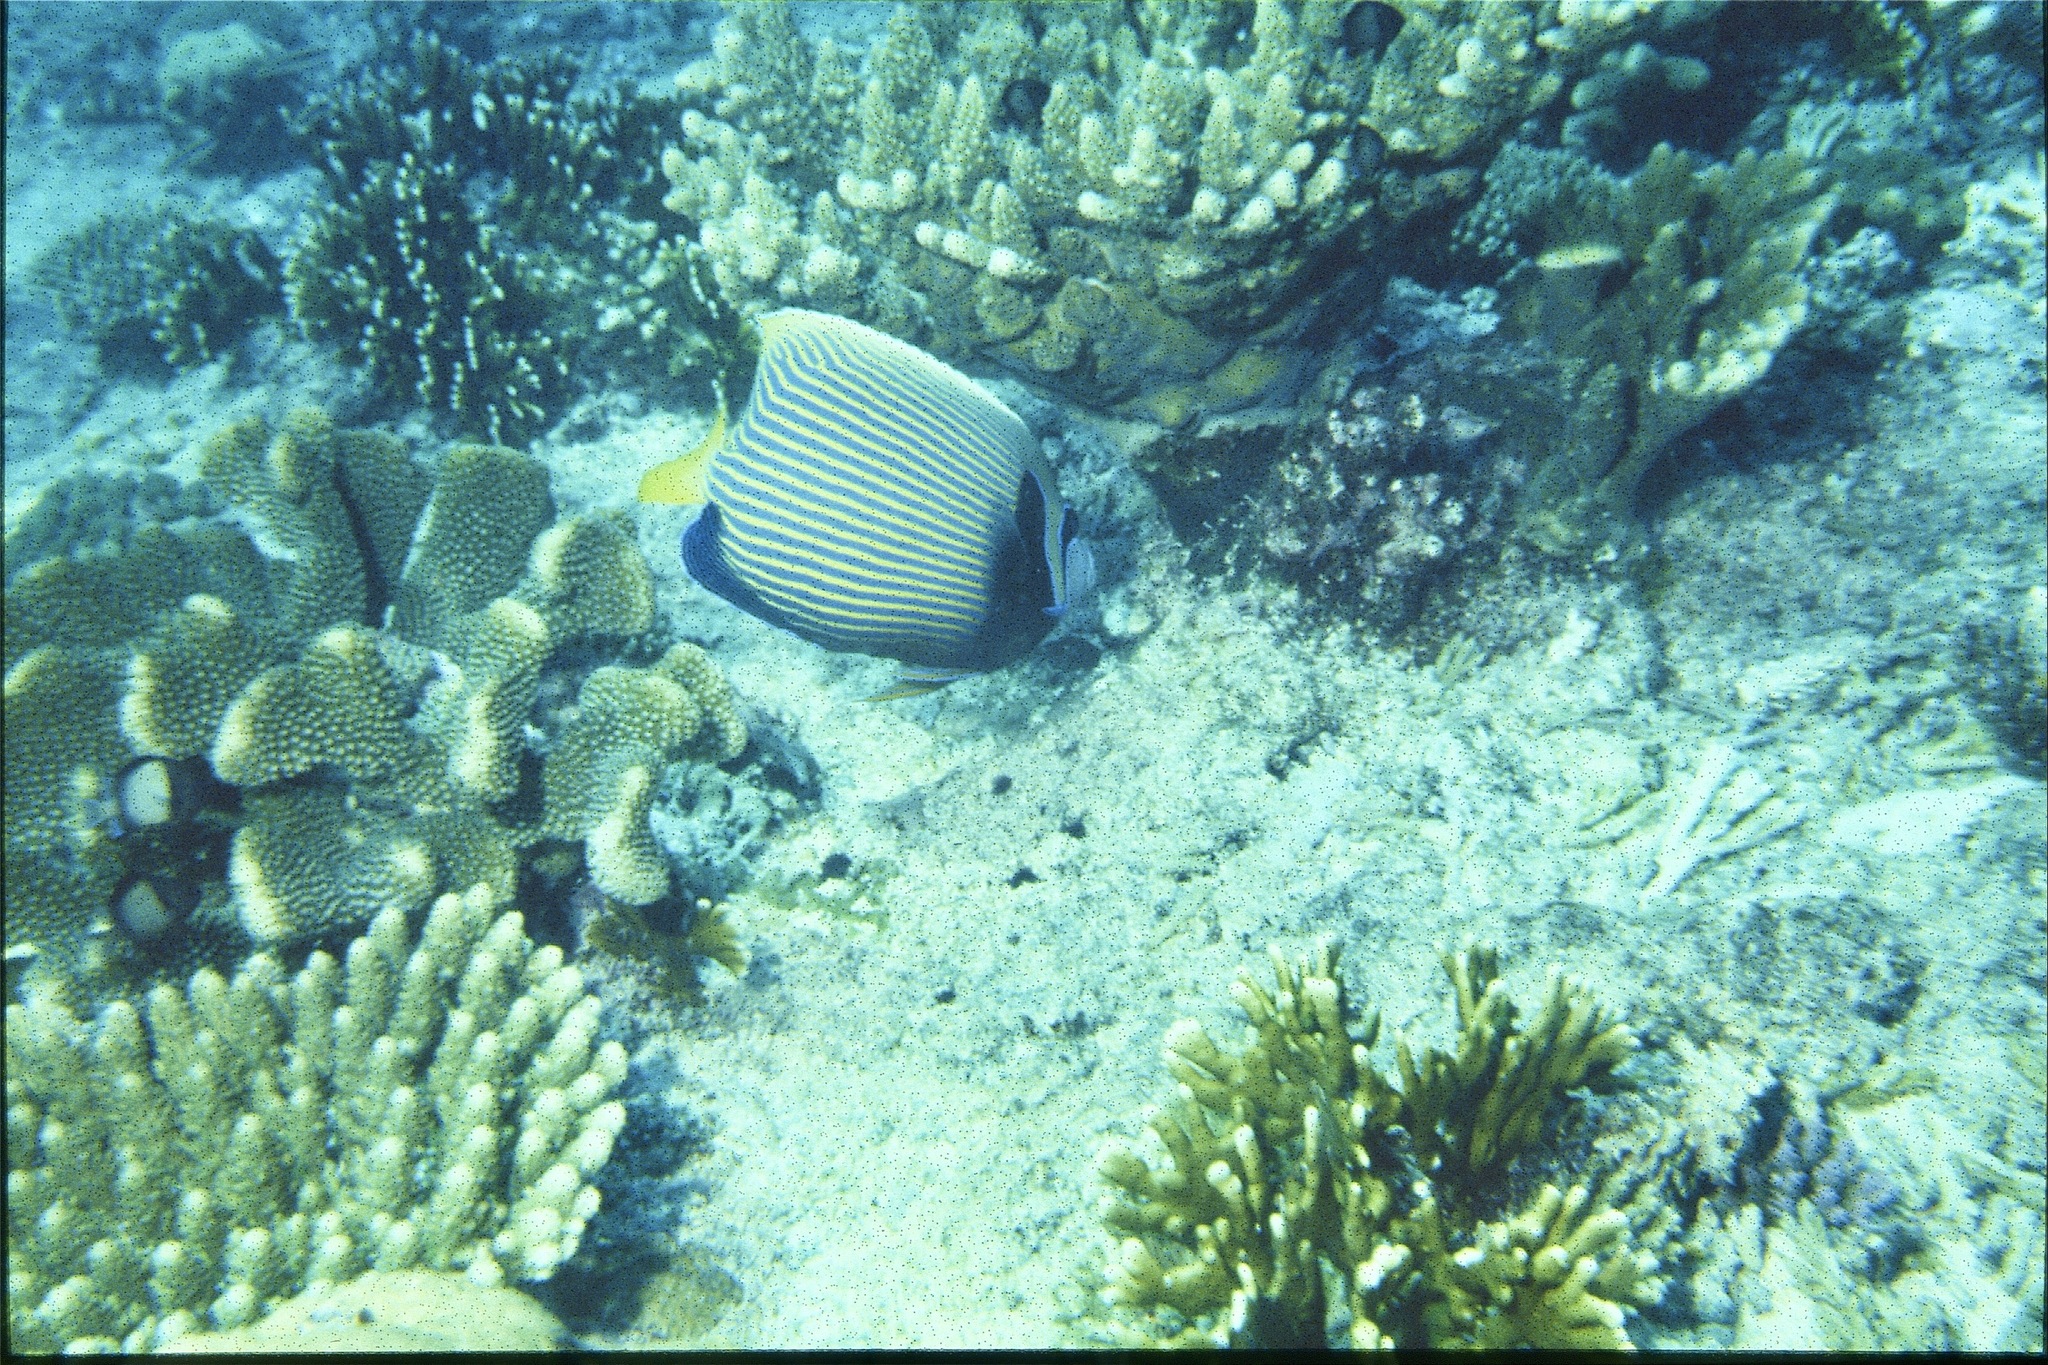
Pomacanthus imperator (Emperor Angelfish)